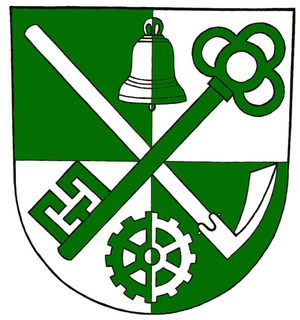
Samtens est une commune sur l'île de Rügen, dans l'arrondissement de Poméranie-Occidentale-Rügen, Land de Mecklembourg-Poméranie-Occidentale.